Chikara High Noon

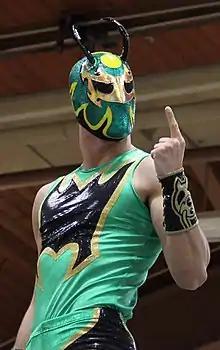
Green Ant

On August 29, 2010, The Colony's rookie member Green Ant broke his arm during a match with Keita Yano and upon his return in February 2011, Chikara started a storyline similar to that used by World Wrestling Federation with Lex Luger in 1993, where it was claimed that Green Ant had a metal plate inserted into his arm, which caused more damage, when used to strike an opponent. On April 16, during a fan conclave, Chikara held a contest to see if anyone could be able to bodyslam the BDK member Tursas. Green Ant entered the contest, once again copying a storyline the WWF had used with Lex Luger and Yokozuna in 1993, but before he could complete the bodyslam, he was tripped by BDK member Jakob Hammermeier. The following day, during the second round of the 2011 King of Trios tournament, Green Ant successfully bodyslammed Tursas, before submitting Hammermeier with Luger's trademark finisher, the Torture Rack, for the win. In July Green Ant started a "Flex Express" bus tour, featured on Chikara's video podcasts, in preparation for his singles match with Tursas, again imitating a similar tour Luger had done in 1993. One of the episodes even featured a cameo from Luger himself. The match took place on July 30 and saw Tursas defeat Green Ant following interference from Jakob Hammermeier. On October 13, Green Ant challenged Tursas to a rematch at High Noon, which he accepted five days later. In preparation for the match, Mike Quackenbush agreed to teach Green Ant a new hold to help him in his upcoming battle.